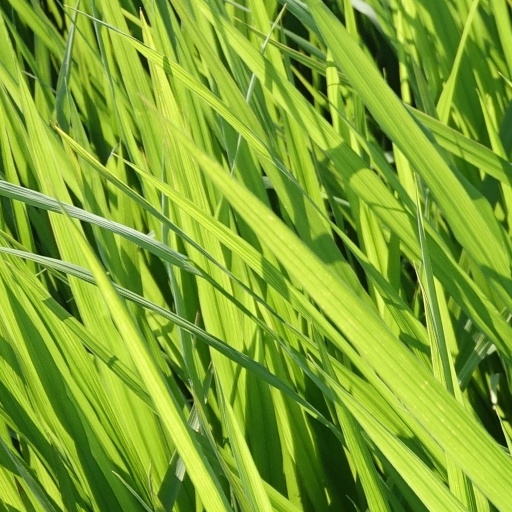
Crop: rice